Li Zongren

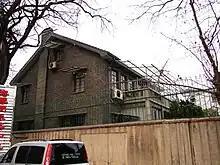
Former residence of Li, now a museum.

Li Zongren was born in Xixiang Village (西鄉村), near Guilin in Guangxi, the second eldest in a Han family of five boys and three girls. His father, Li Peiying, was a village schoolmaster. After a patchy education Li enrolled in a provincial military school. He joined the Tongmenghui, the revolutionary party of Sun Yat-sen, in 1910 but had little understanding at that time of Sun's wider goals of reform and national reunification.